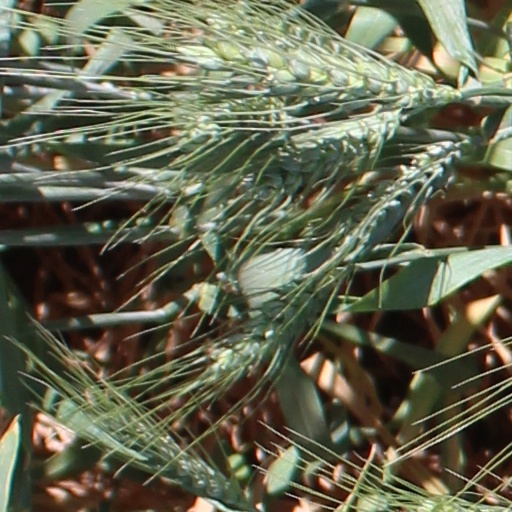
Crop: wheat